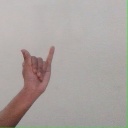
अक्षर: य